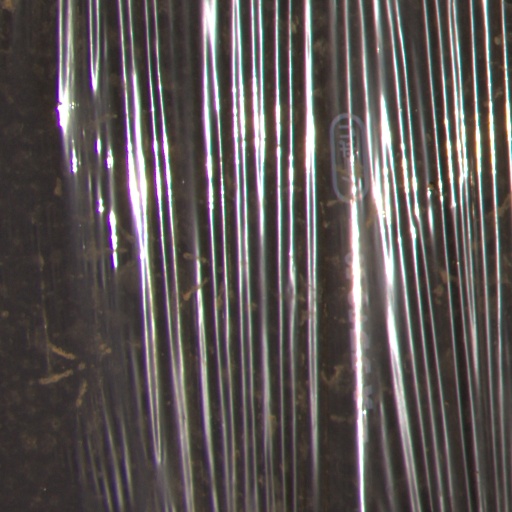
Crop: Jerusalem artichoke